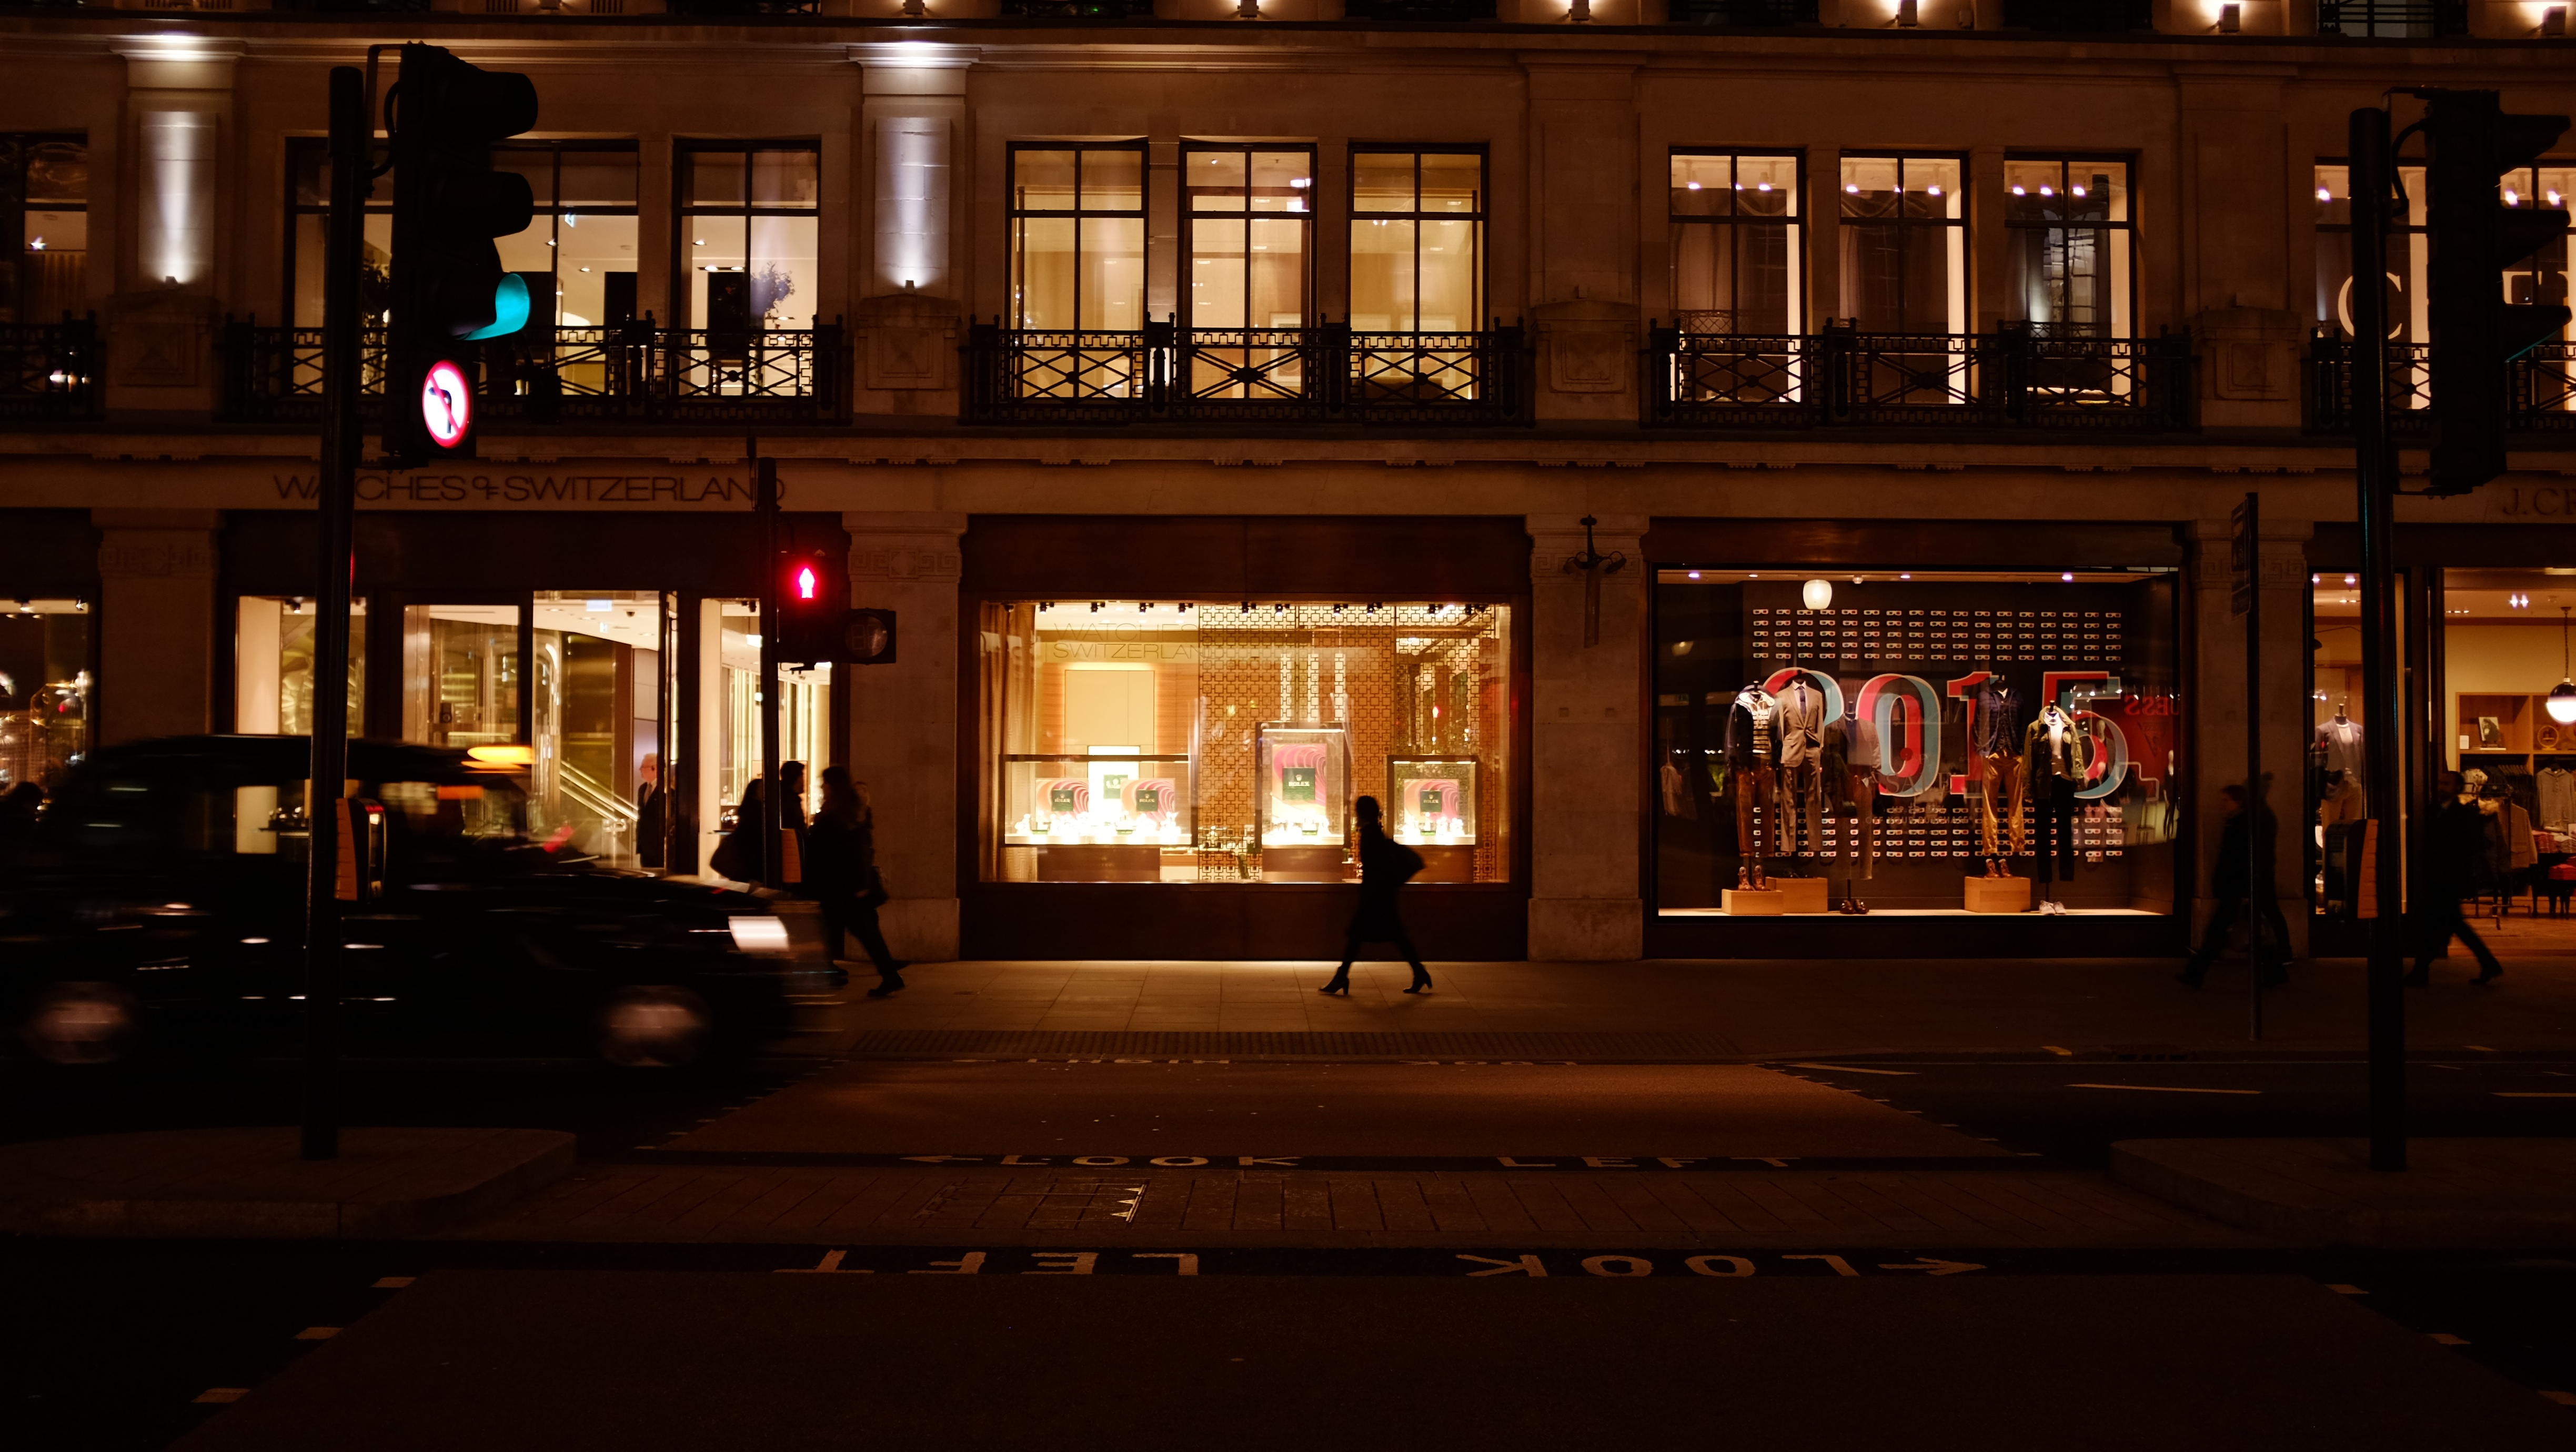
light, night, restaurant, bar, evening, lighting